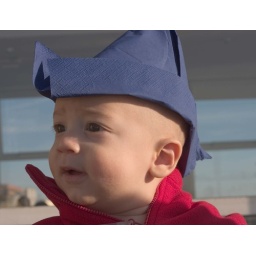
in a paper hat